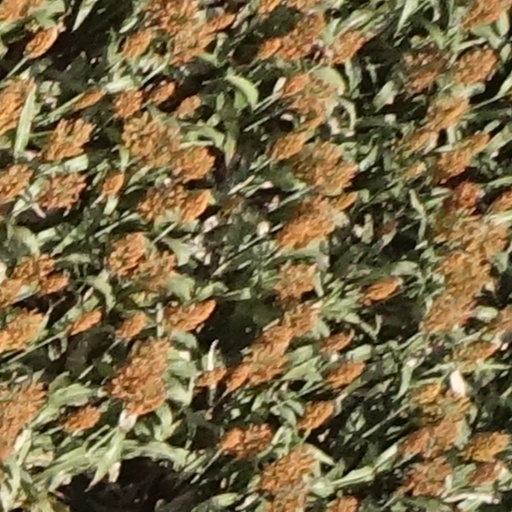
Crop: sorghum